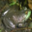
Label: frog